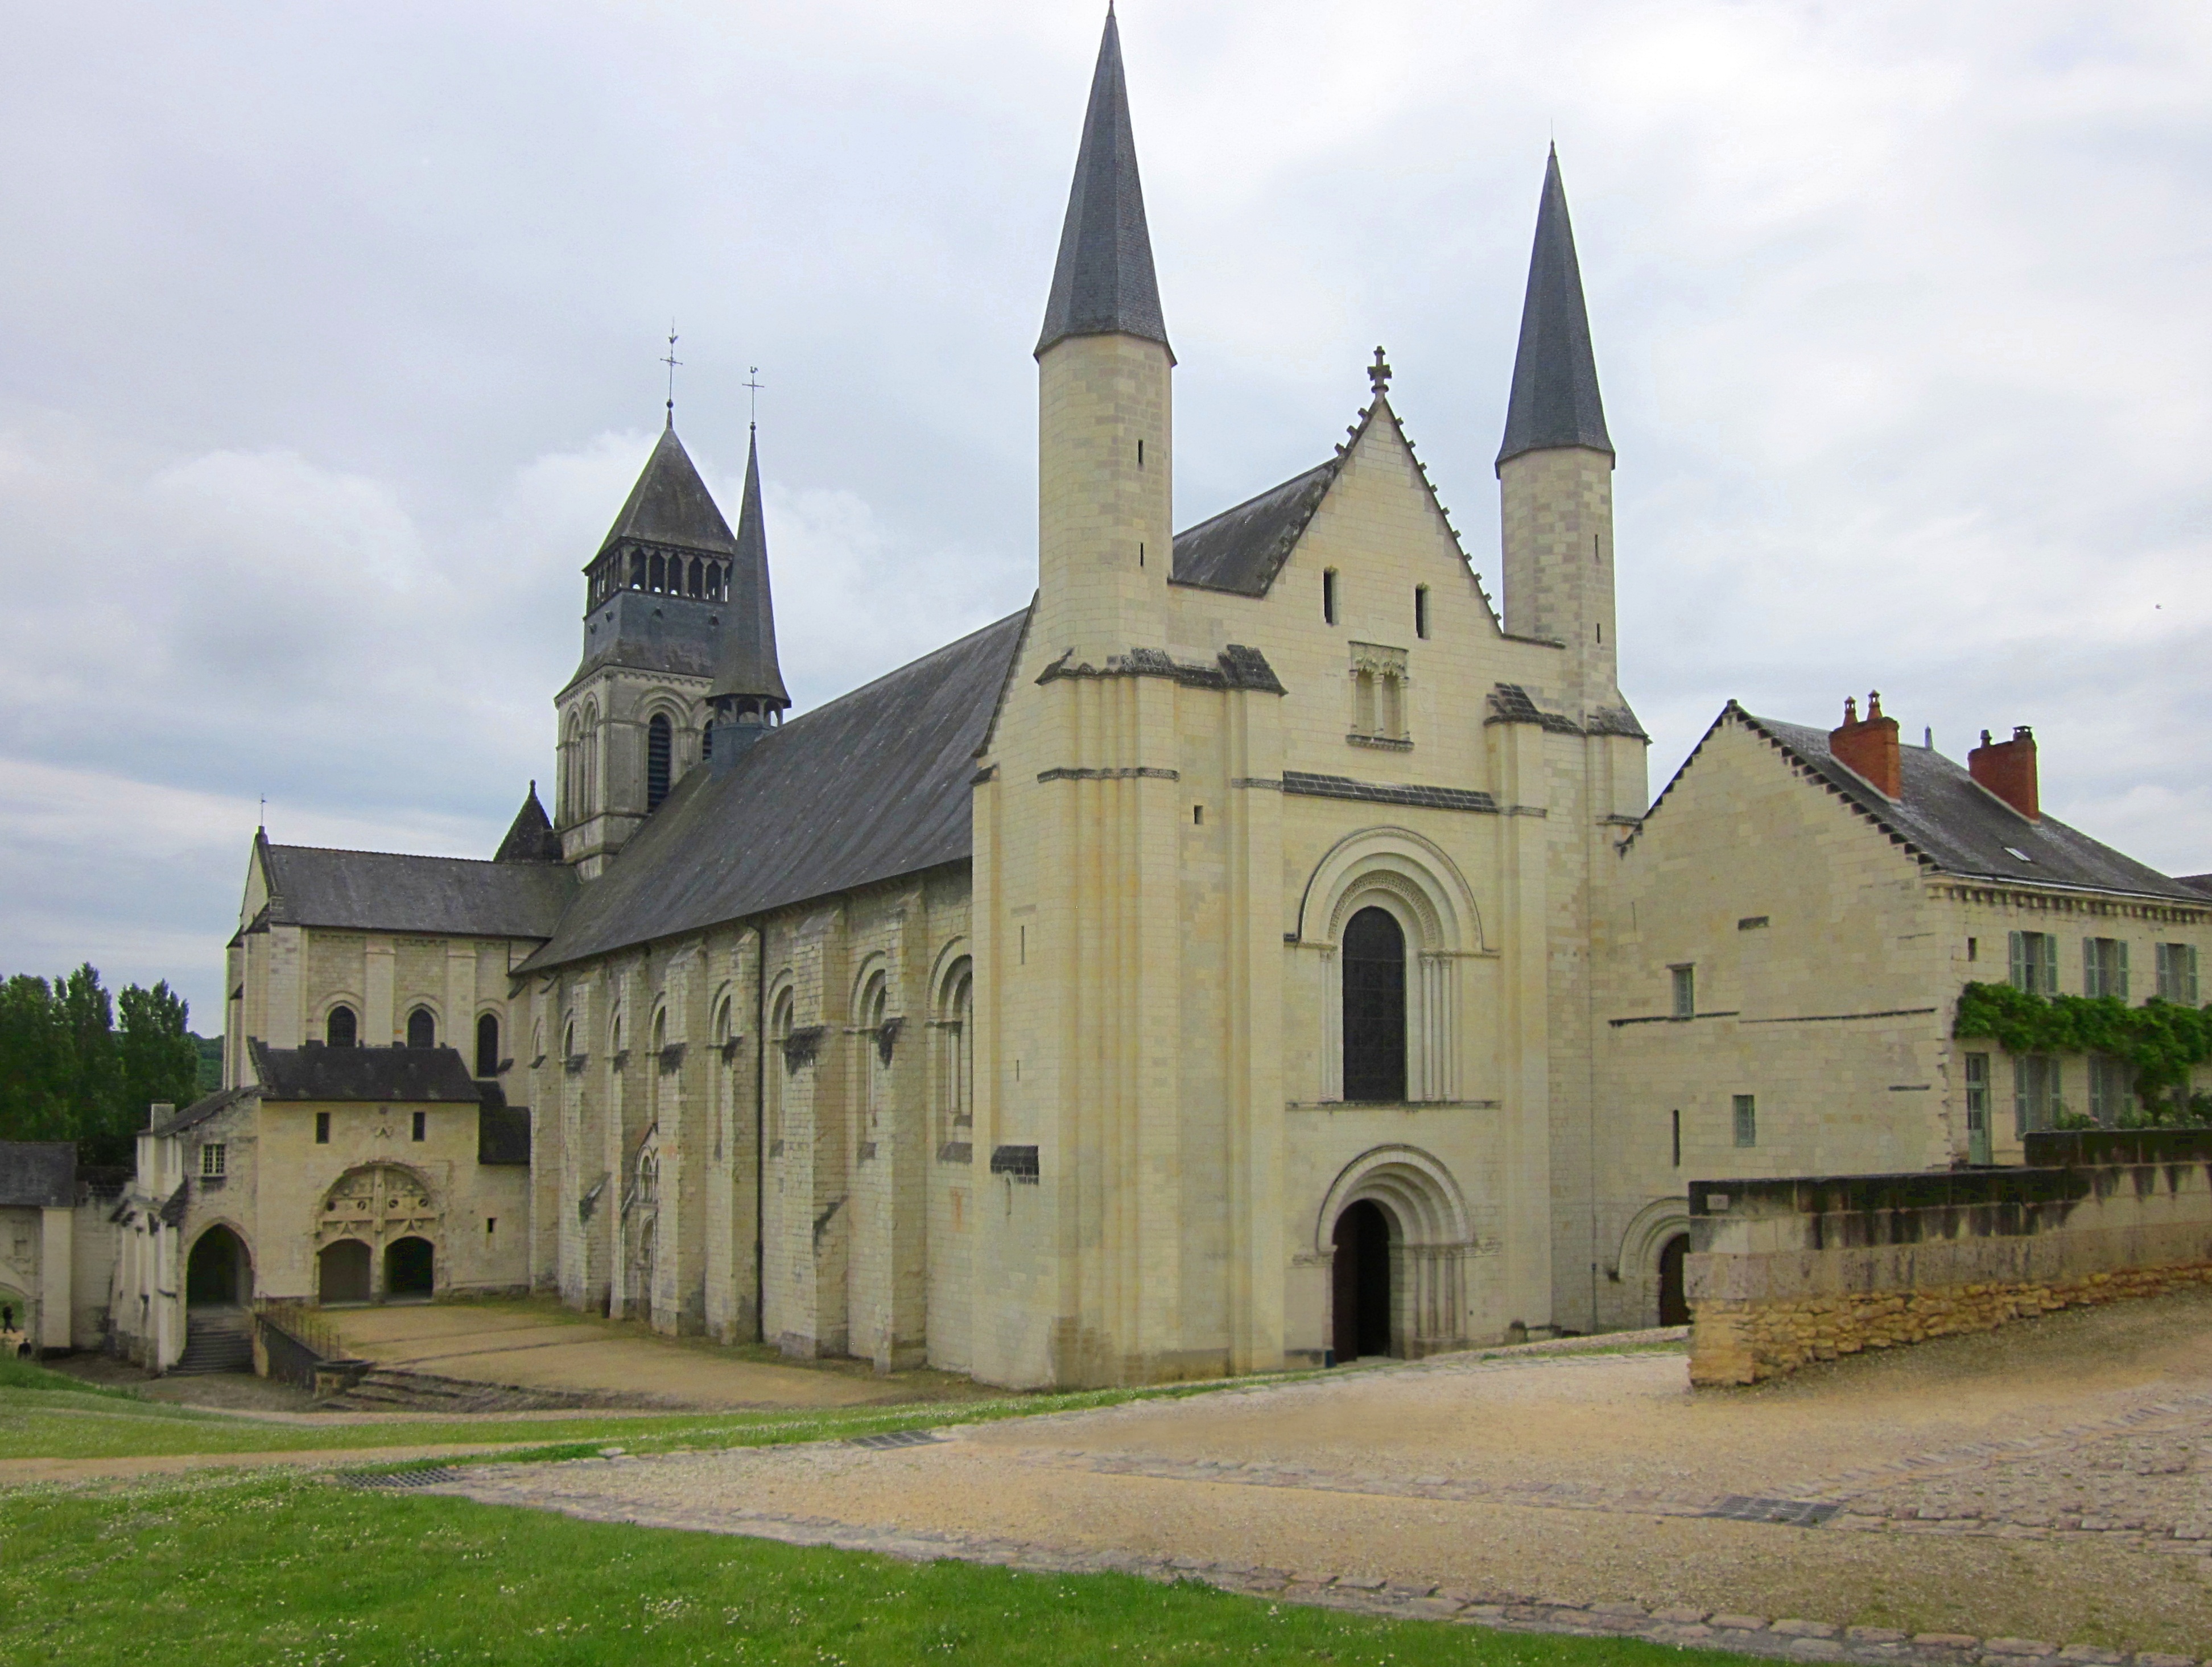
building, chateau, france, church, chapel, gothic, place of worship, medieval architecture, monastery, abbey, unesco, romanesque, chinon, historic site, spanish missions in california, water castle, fontevraud abbey